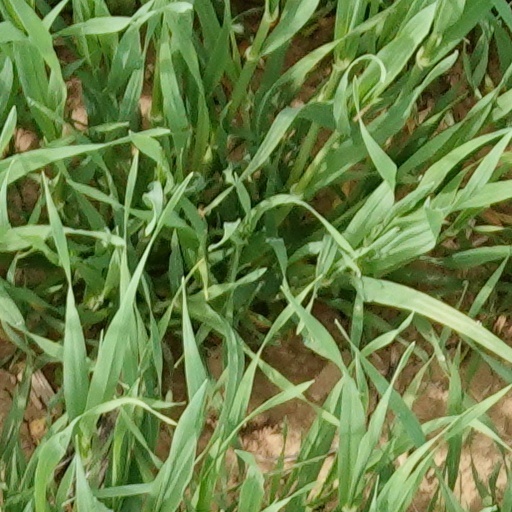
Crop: wheat